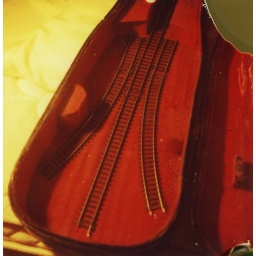
box in progress- violin case from the 1800's filled with tiny train tracks